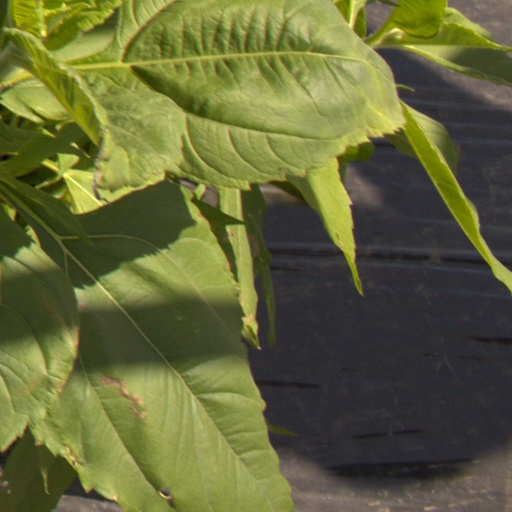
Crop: Jerusalem artichoke